John Burland (judge)

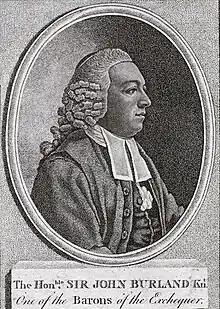
Sir John Burland, (1725–1776), son of John Burland of Wells, Somerset, Balliol College, Oxford, judge.

Sir John Burland was born at Wells in Somerset on 10 July 1724, the eldest surviving son of John Burland of Steyning, Somerset, (1696–1746) and his wife Elizabeth née Morris. He was educated at Sherborne, Balliol College, Oxford and Middle Temple.